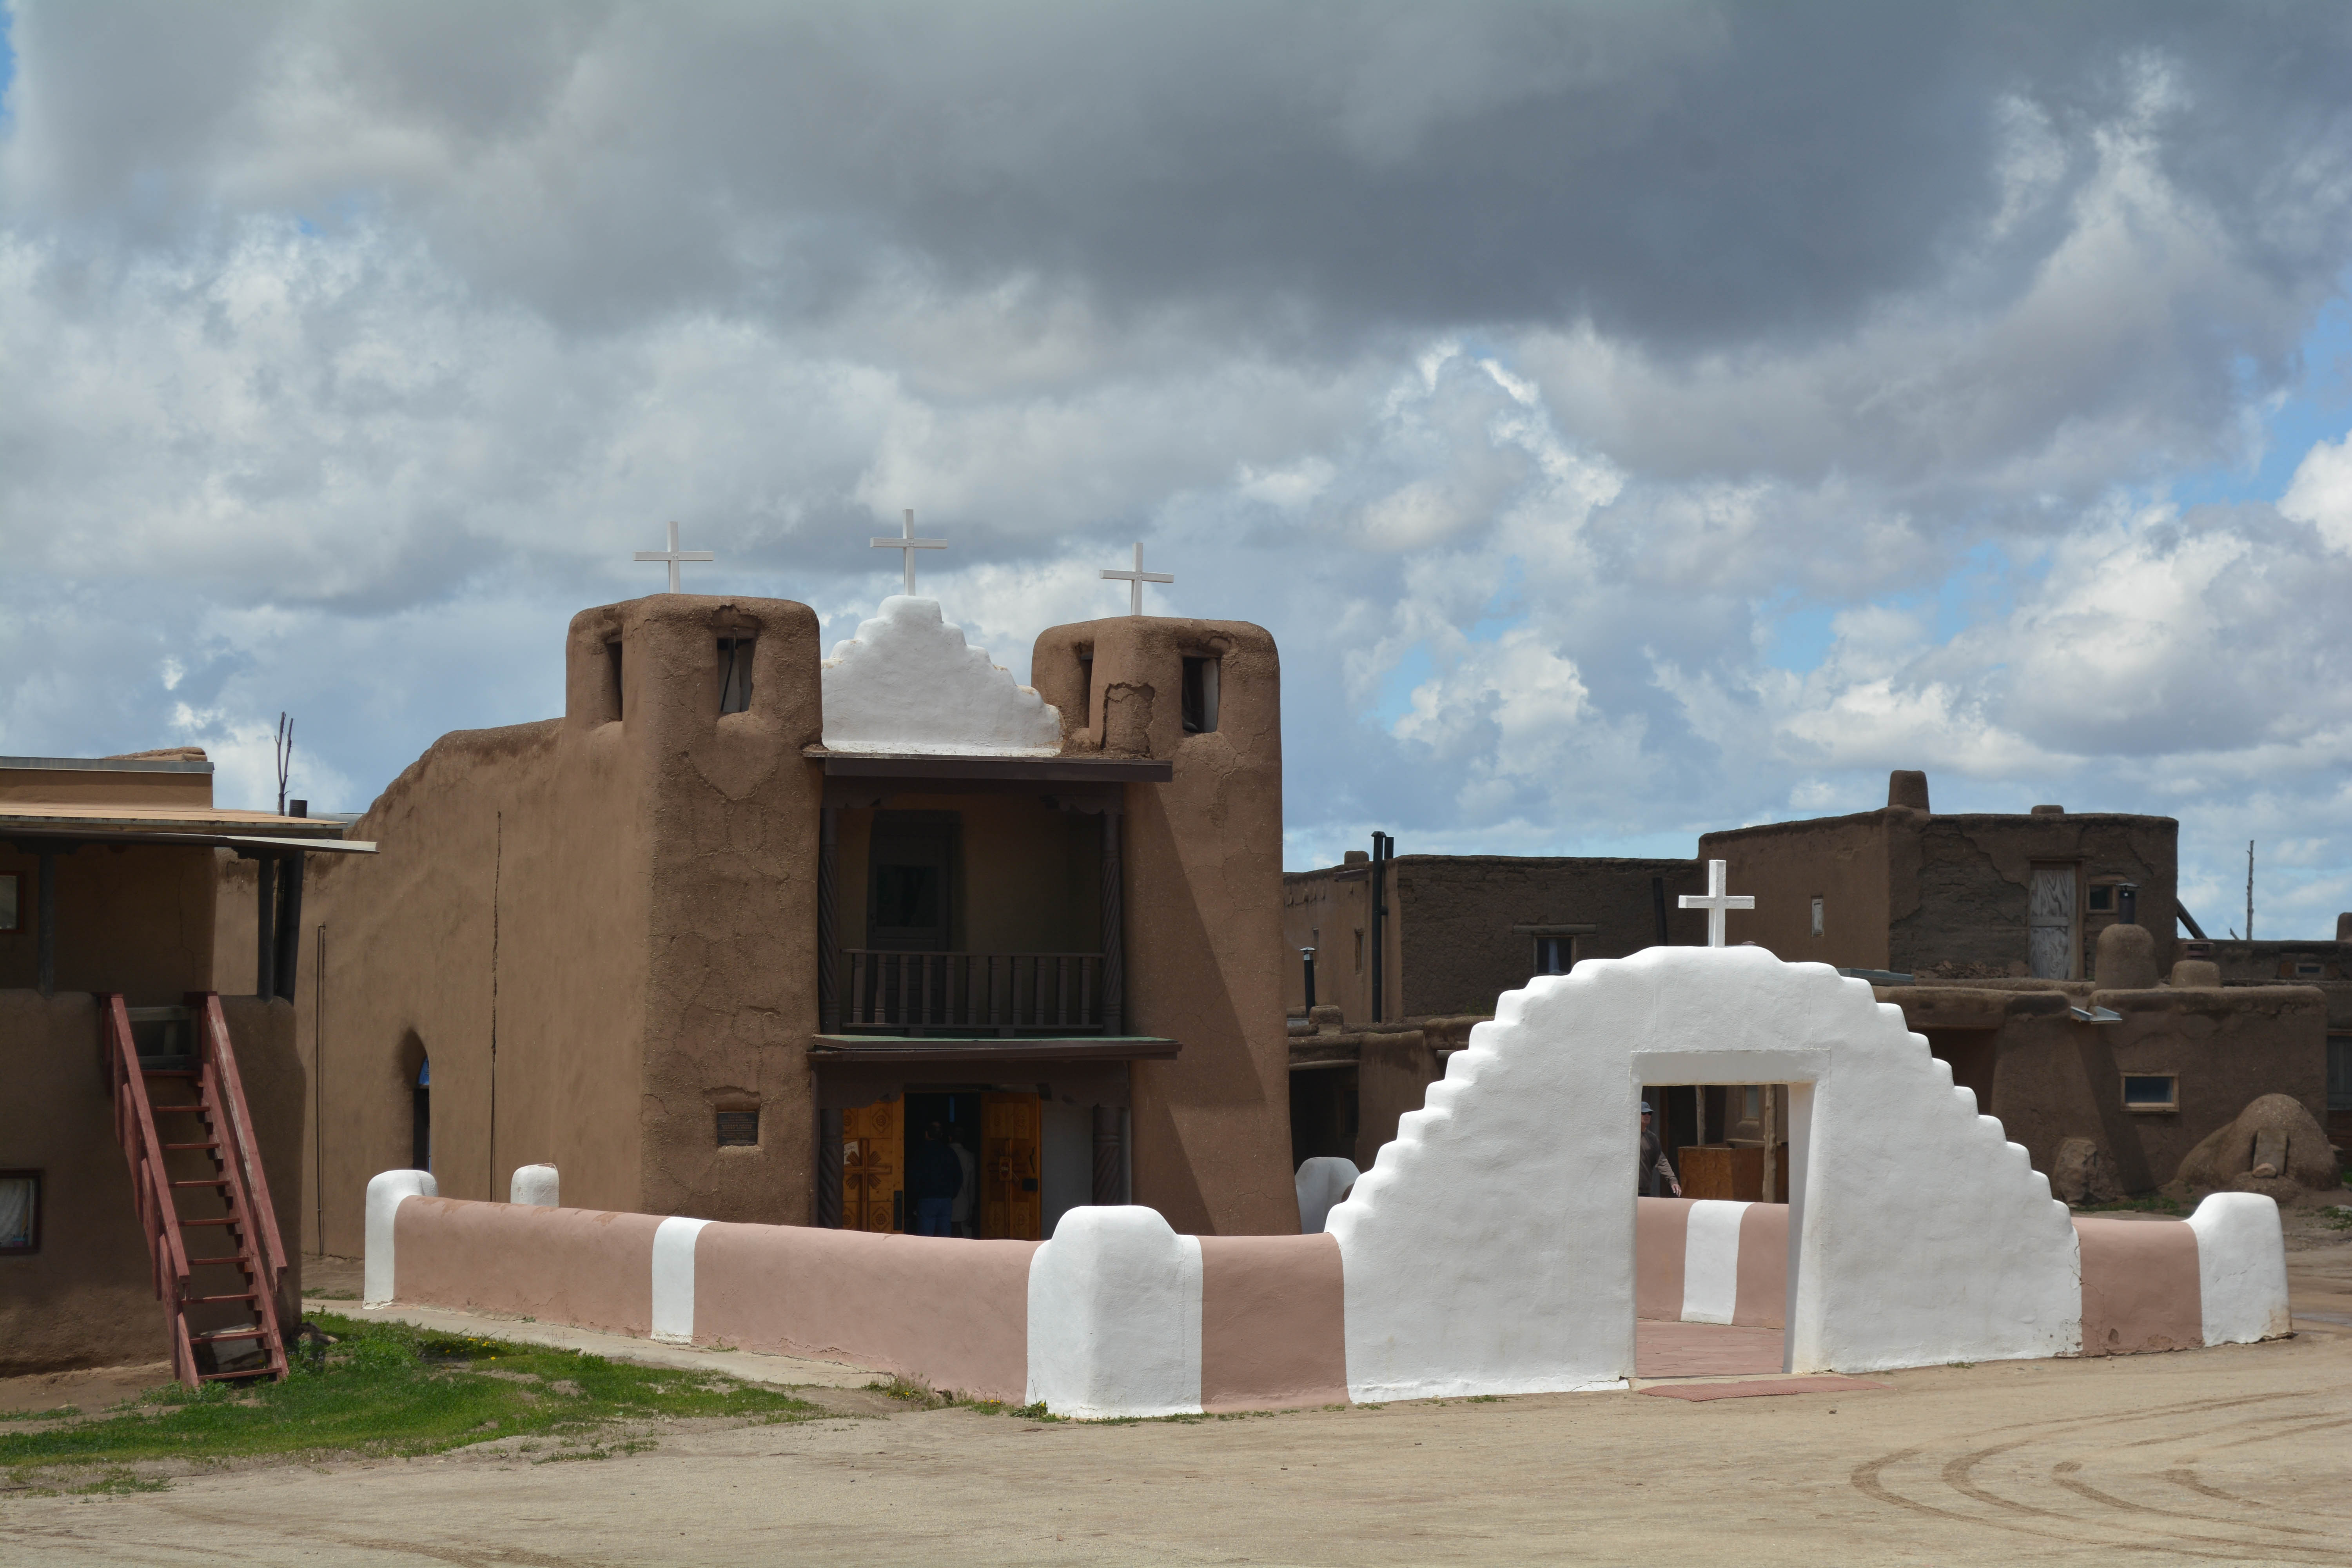
architecture, house, vacation, fortification, place of worship, temple, ruins, santafe, truchas, northernnewmexico, pueblosantafe, ancient history